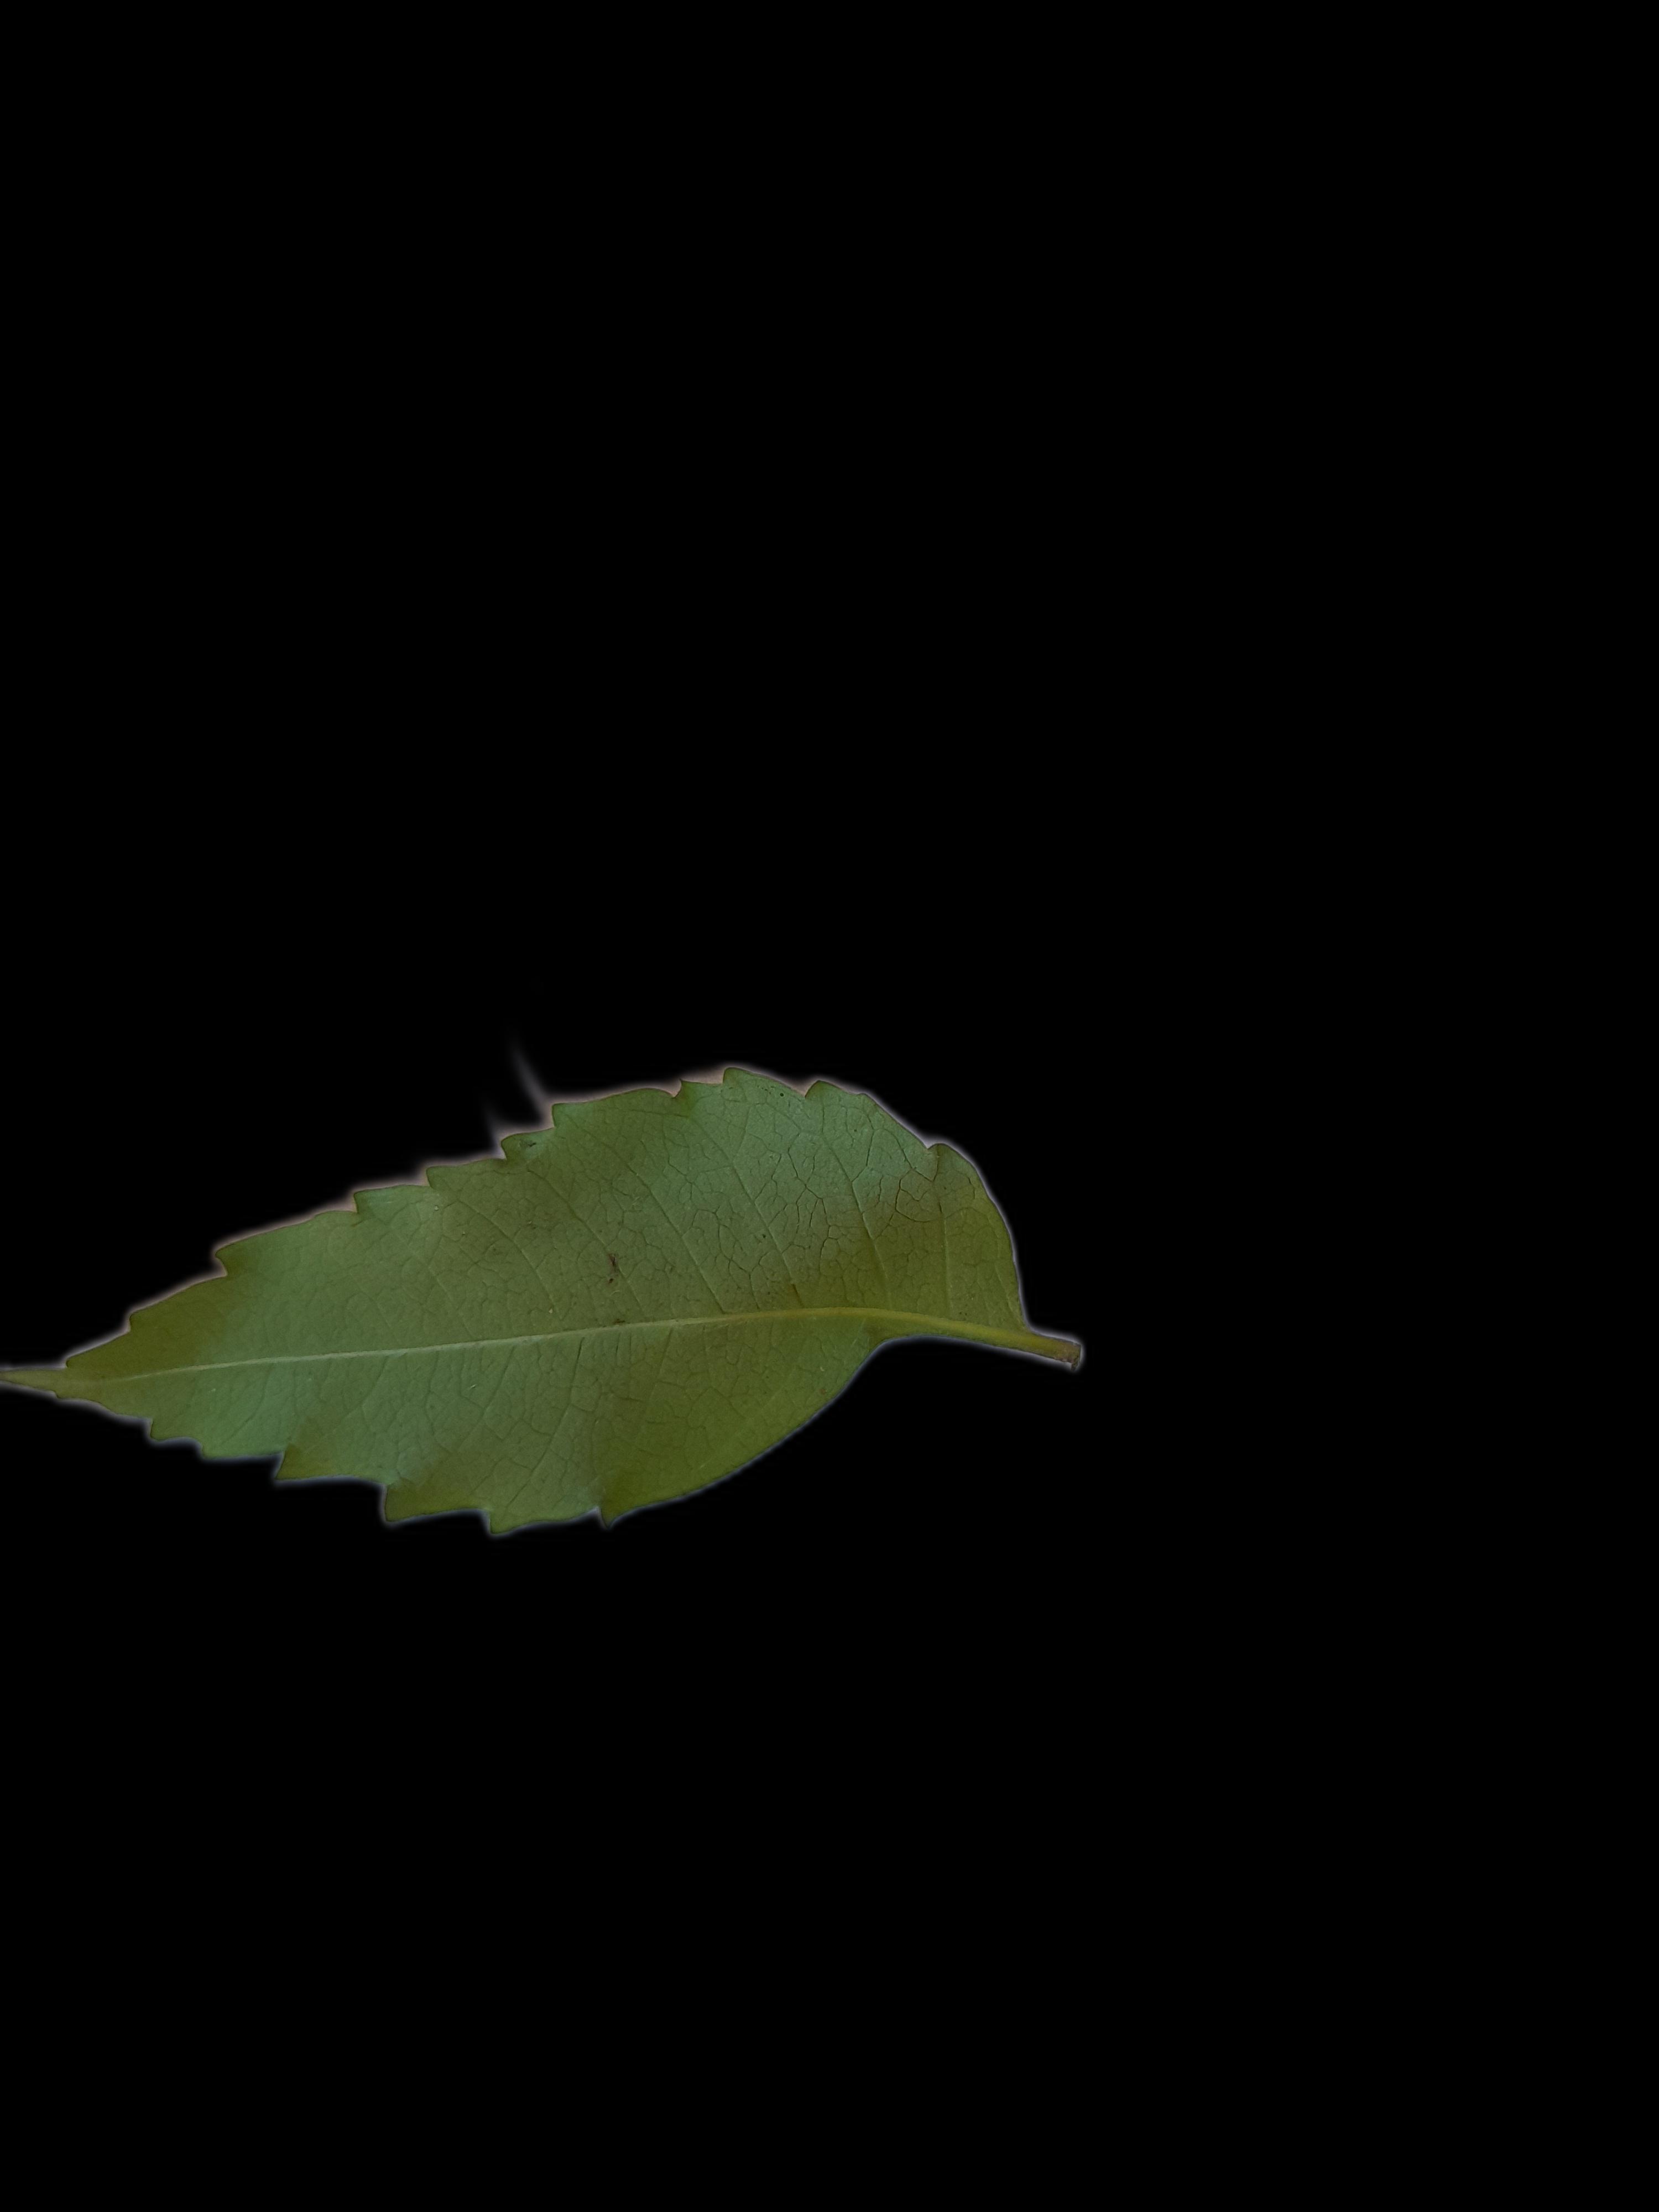
Plant: Neem